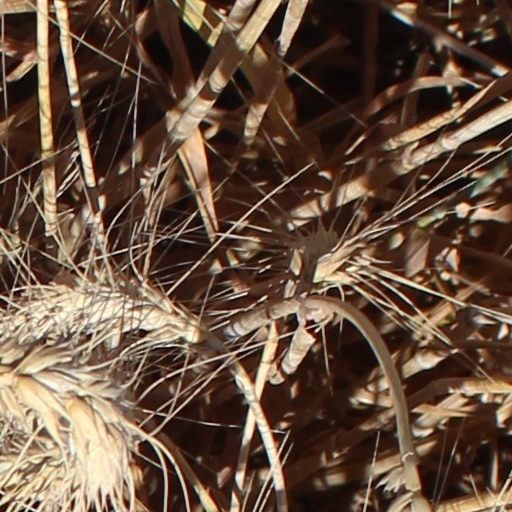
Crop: wheat